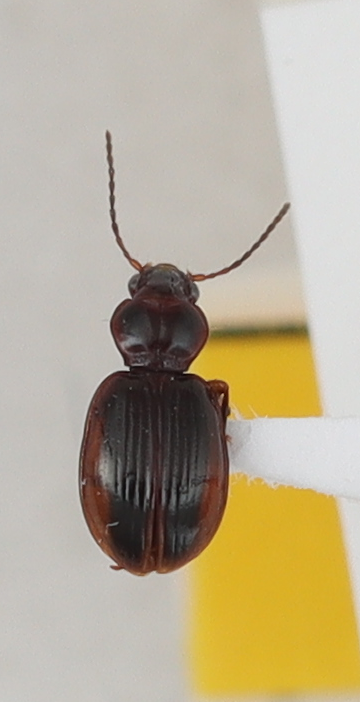
Scientific name: Mecyclothorax konanus
Plot: 6
Trap: W
Collected: 20200818